Oberweningen

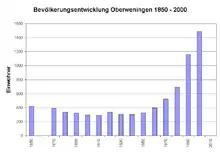
Population 1850-2000

Schöfflisdorf-Oberweningen railway station is a stop of the Zürich S-Bahn on the lines S5 and S55. It is a 29 minute ride from Zürich Hauptbahnhof.